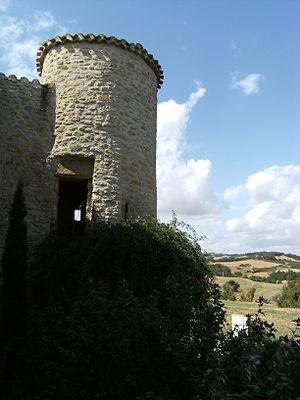
Peyrefitte-sur-l'Hers est une commune française, située dans le département de l'Aude en région Occitanie.